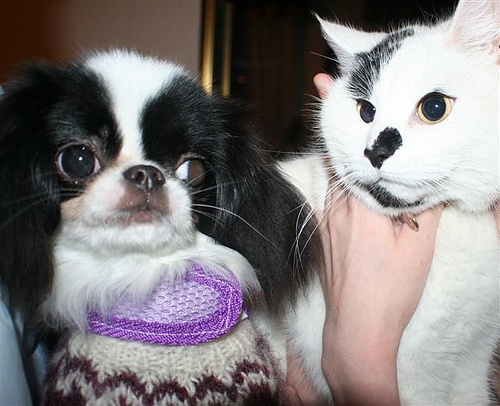
A dog wearing a sweater  next to a cat.
A dog and a cat sitting together calmly.
An adorable little dog and cat get petted by their owner.
A dog and cat sitting side by side.
A dog wearing a sweater and a cat being touched by a hand.